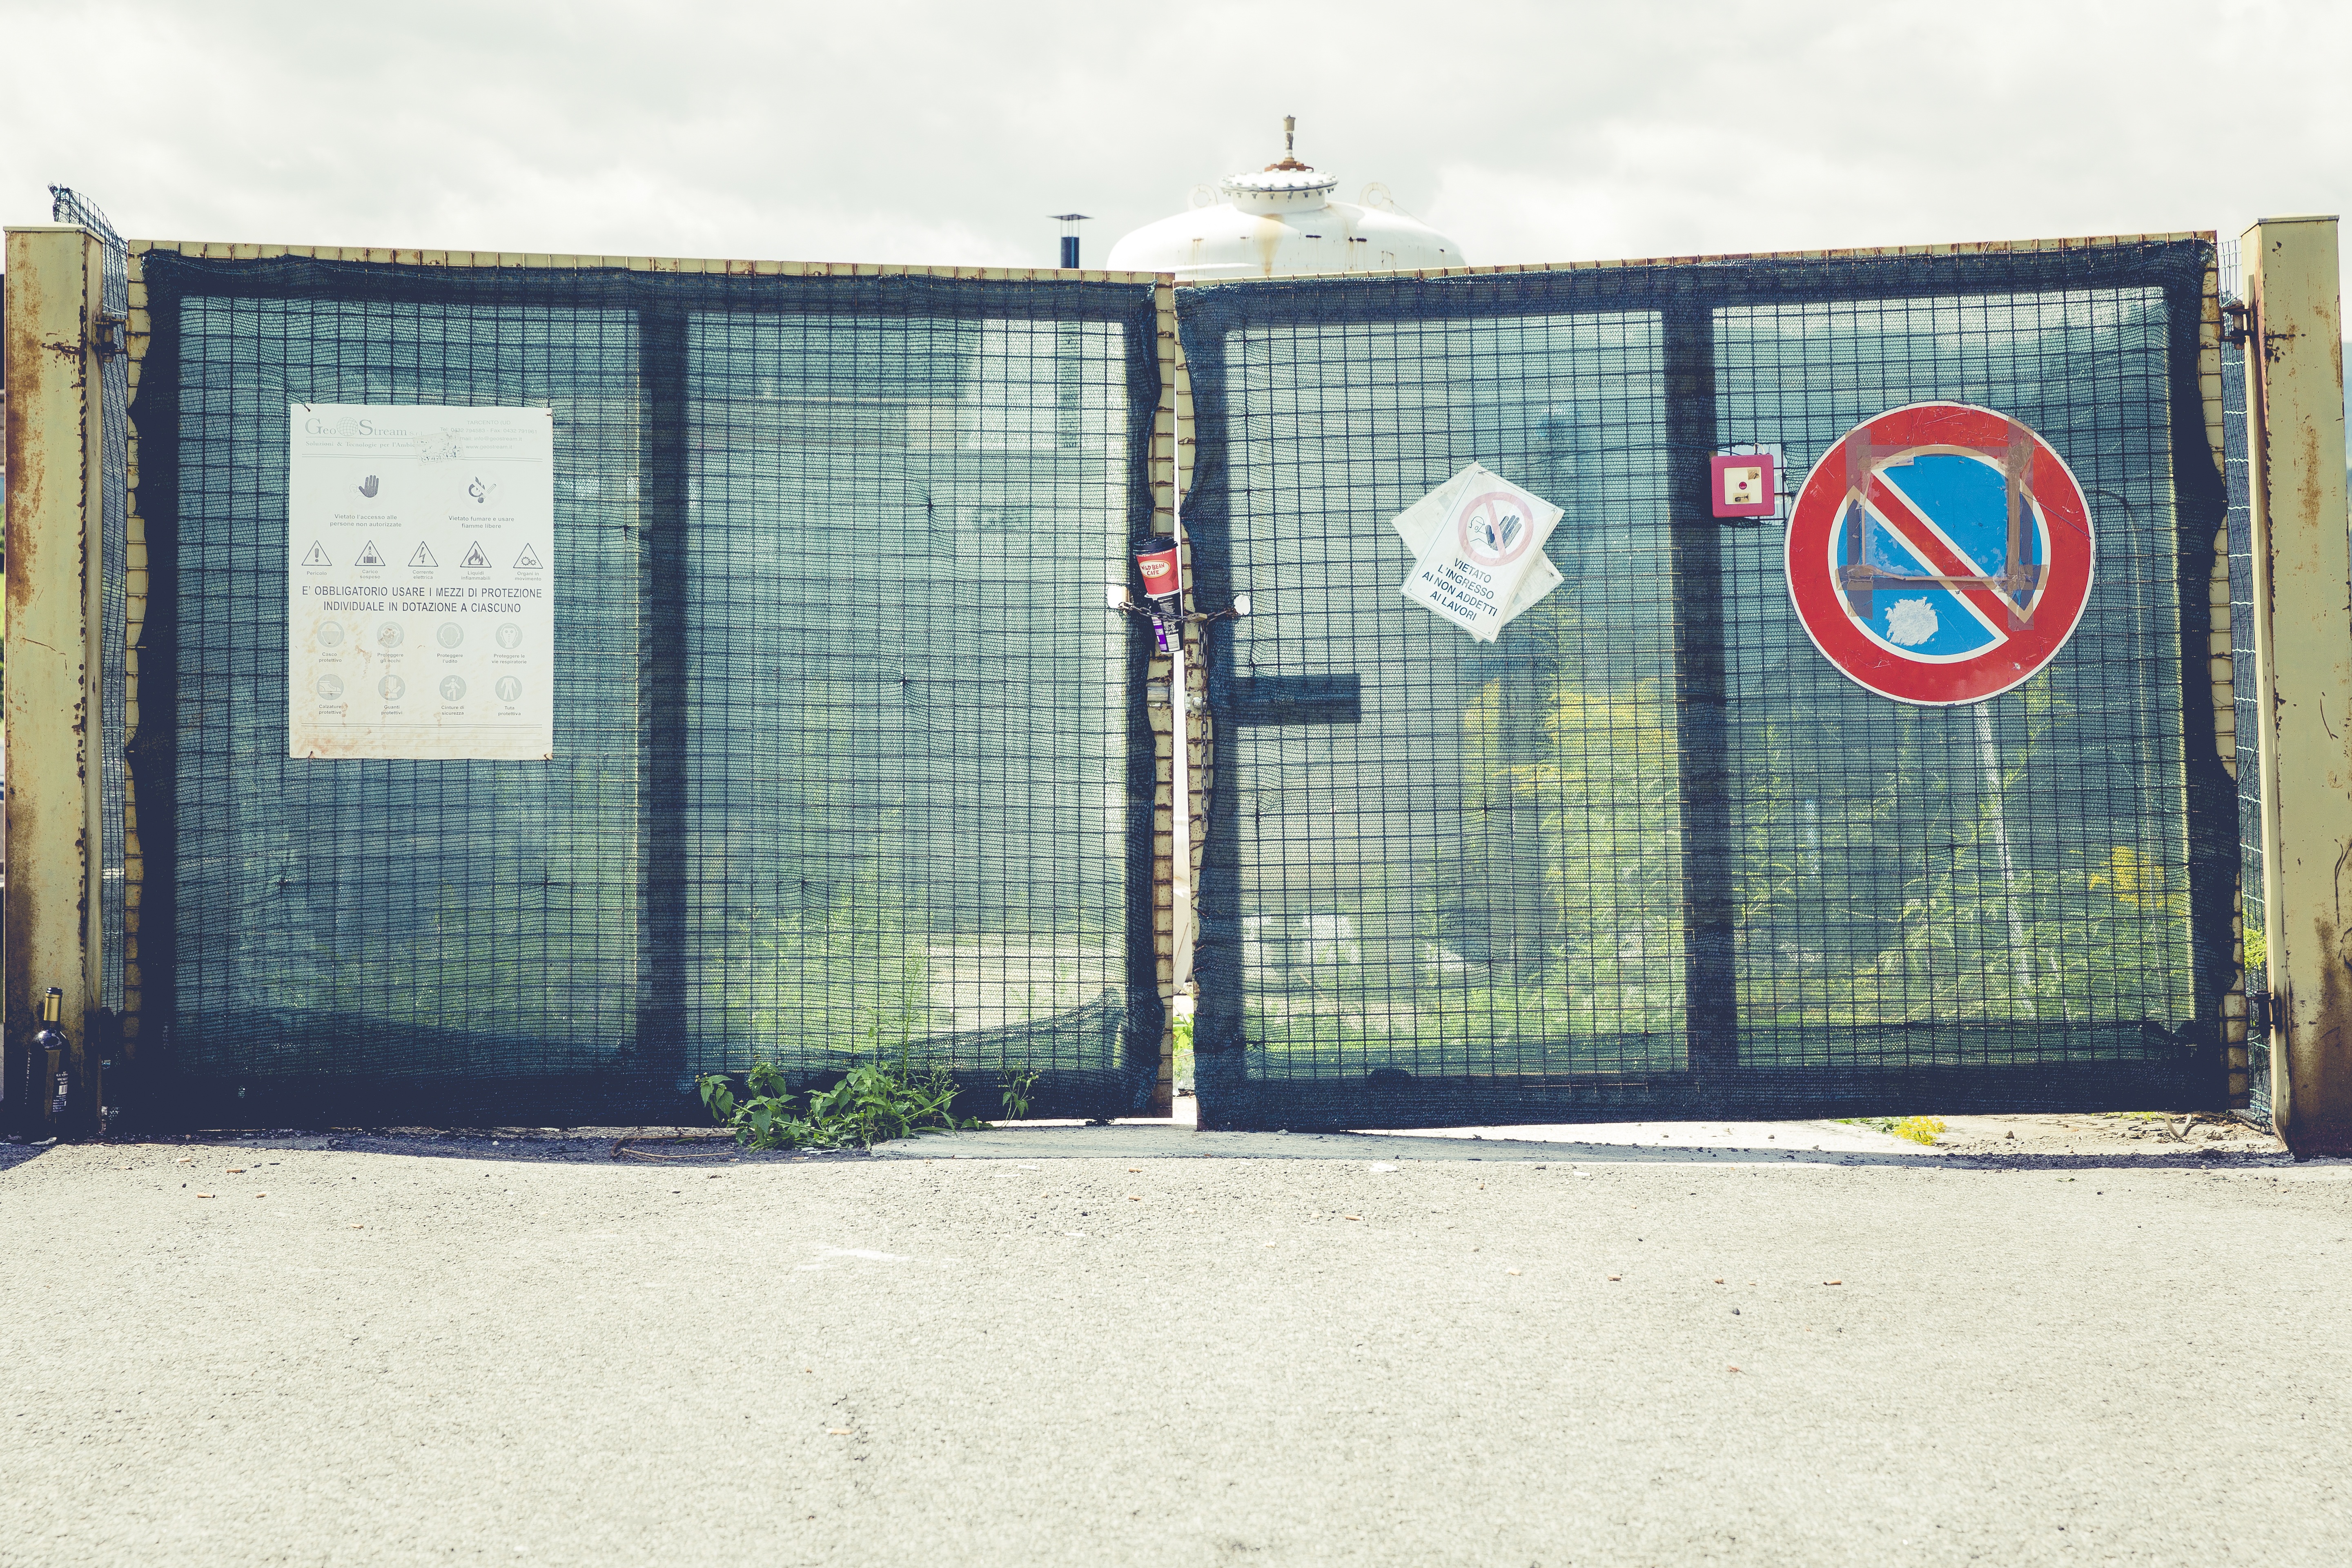
fence, structure, old, metal, castle, facade, gate, door, goal, doors, access, input, forward, door lock, iron gate, metal gate, blocked, old gate, sport venue, through the gate